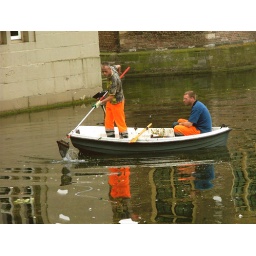
Afgebrokkelde stukjes piepschuim van de ijsberg in de hofvijver worden uit het water gevist